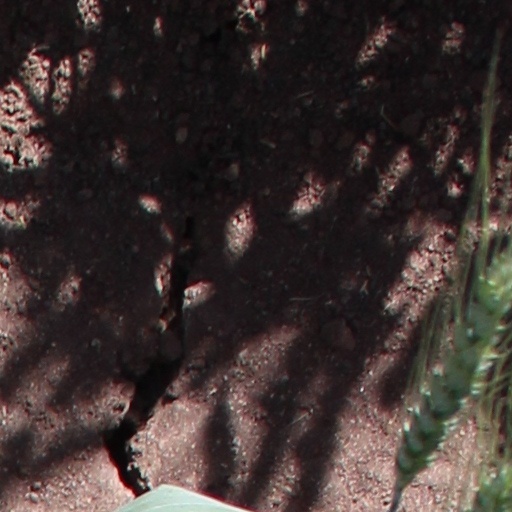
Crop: wheat